Bhima

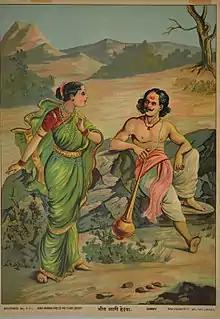
Bhima encounters the Rakshasi Hidimbi, 20th century print published by Ravi Varma Press

Bhima was the second of the five Pandava brothers, the adoptive sons of retired Kuru king Pandu, and was born to Kunti with divine intervention due to Pandu's inability to conceive. According to the epic, Kunti invoked the wind god, Vayu, using a mantra provided by the sage Durvasa, resulting in Bhima's birth. This divine connection bestowed upon him immense physical strength. At the time of his birth, a celestine prophecy declared that he would become the mightiest warrior. A notable incident in his infancy underscored his extraordinary strength: when he accidentally fell from his mother's lap onto a rock, the rock shattered into pieces while Bhima remained unscathed. This event served as an early indication of his formidable abilities.